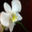
Label: orchid